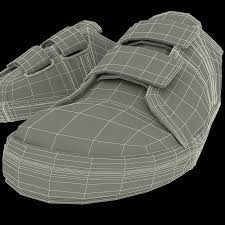
Waste category: shoes